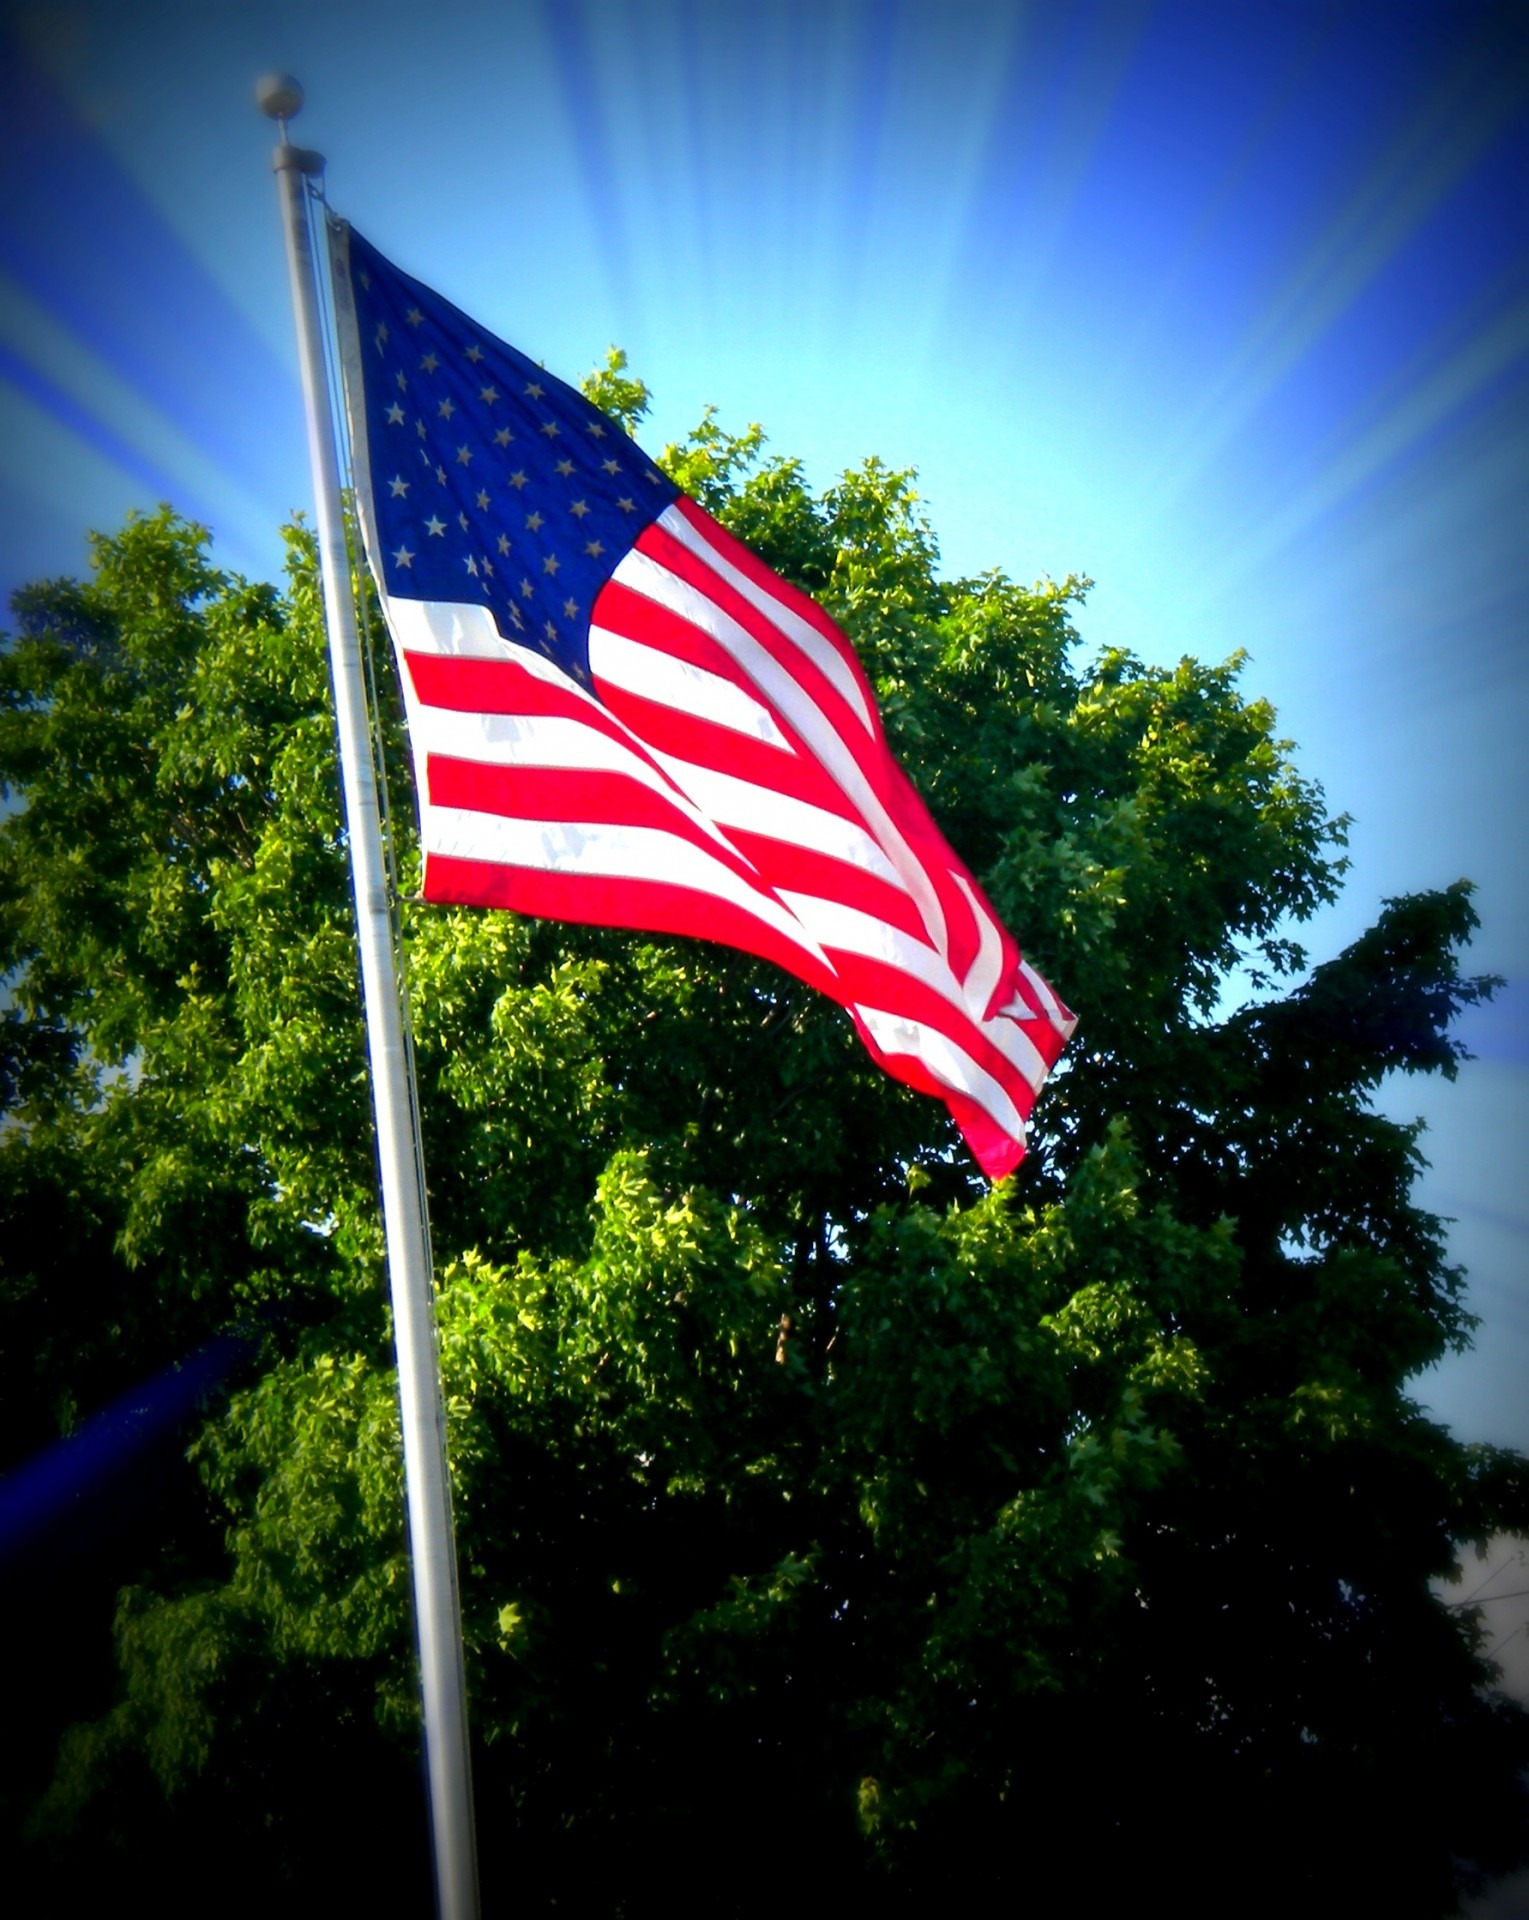
sky, flower, symbol, color, banner, flag, usa, america, freedom, patriotism, national, american, patriot, glory, patriotic, flag of the united states